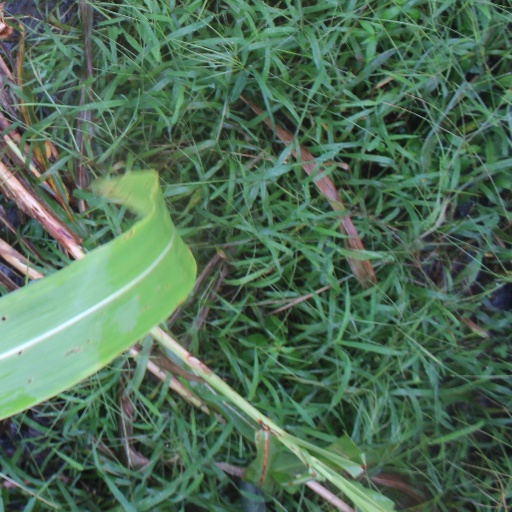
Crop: sorghum